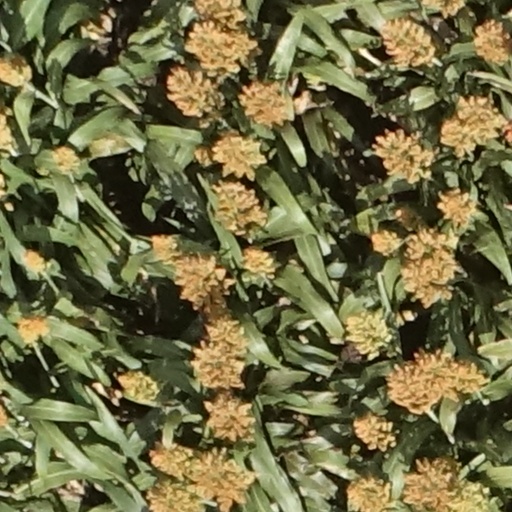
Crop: sorghum